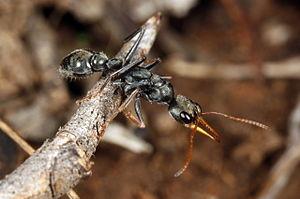
Myrmecia pilosula, dont les noms vernaculaires sont hopper ant ou jumper ant ou encore Jack jumper, est une espèce de fourmi venimeuse originaire d'Australie, dont les plus fortes populations se situent dans le Sud-ouest de l'Australie et en Tasmanie. Elle fait partie du genre Myrmecia, genre dont les membres sont tous des fourmis géantes.